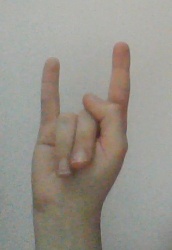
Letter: la